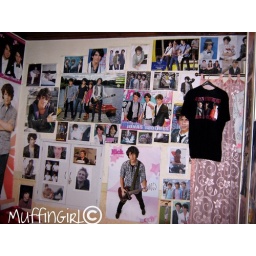
my other JB wall *-* there's also the shirt I bought when they came in Italy in october !!!